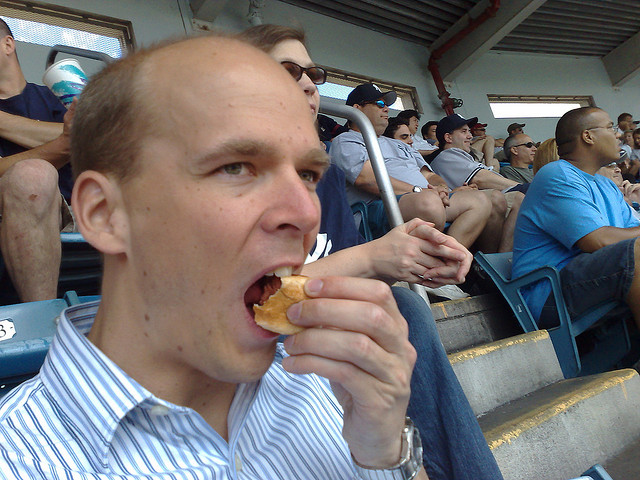
user: Given an image and a question. Answer the question in a short answer. Question: Healthy or unhealthy? Short Answer:
assistant: unhealthy